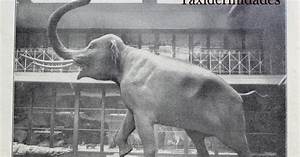
Label: elefante